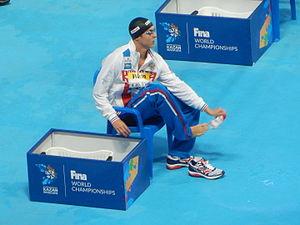
Anton Chupkov est un nageur russe. Il remporte la médaille de bronze du 200 m brasse aux Jeux olympiques d'été de 2016 à Rio de Janeiro. Le 27 juillet 2017, il signe le meilleur temps demi-finales du 200 mètres brasse aux Championnats du Monde de Budapest en battant le record d'Europe en 2 min 7 s 14 et signe le meilleur temps.